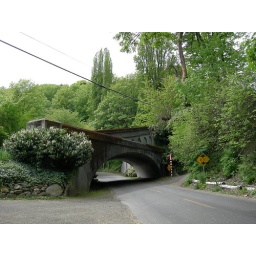
Old cable car bridge in Leschi